Bank of Amsterdam

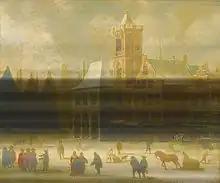
Gezicht op de Dam met het oude stadhuis door Jan Abrahamsz Beerstraaten

The city of Amsterdam, which owned the bank and guaranteed the deposits, derived from it a considerable revenue, but was responsible for the losses too. The bank seems to have hardly supported the Dutch West India Company; but in 1637, the Stadsbank van Lening did so. It provided the Admiralty of Amsterdam and the mint masters in Enkhuizen, Harderwijk, Kampen, Medemblik, Zwolle and Utrecht with funds booked as private loans. In 1645, for which year ledgers of the Wisselbank are available, the firm Coymans was the largest account holder at the bank with a turnover of over 4 million guilders. In July 1647, more than half a year before the conclusion of the peace treaty in Münster, the Spanish government made a proposal aimed at making Amsterdam the staple market for Spanish silver. In October the States General decided to authorize the admiralties to issue passports for the export of silver imported from Spain, Andries Bicker was involved in the request. Amsterdam became a recognized staple market for Spanish silver from the New World.